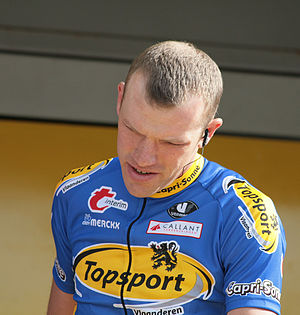
Sport Vlaanderen-Baloise
Frederik Veuchelen
Sport Vlaanderen-Baloise er et professionelt belgisk-registreret cykelhold som konkurrerer i UCI Kontinental Tourene og i enkelte ProTour-løb hvor de bliver inviteret som "wildcard-hold". Holdet ledes af Christophe Sercu med hjælp af sportsdirektørene Roger Swerts, Walter Planckaert og Jean-Pierre Heynderickx.